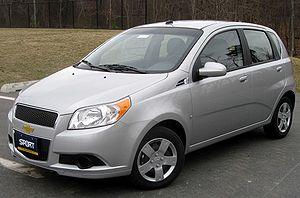
Le marché automobile français des voitures particulières en 2008 s'est établi à 2 050 289 unités vendues, soit une baisse de 0,7 % par rapport à 2007.